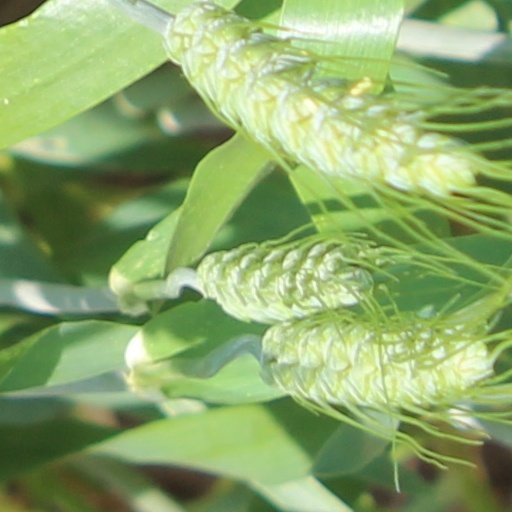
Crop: wheat